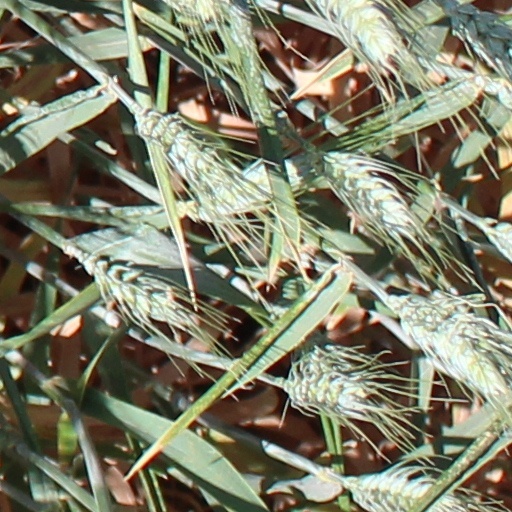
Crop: wheat